Bizli

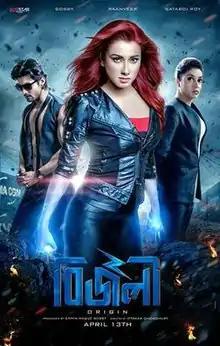
Theatrical release poster

Bizli is a 2018 Bangladeshi superhero film directed by Iftakar Chowdhury, and produced by Bobstar Films. It stars Bobby as the protagonist and Indian actress Satabdi Roy as the antagonist. The film was released at Janata Cinema Hall in Nilphamari on 30 March 2018, then released countrywide on 13 April 2018. It is the first superhero film in Bangladesh to possess an original script and story line.